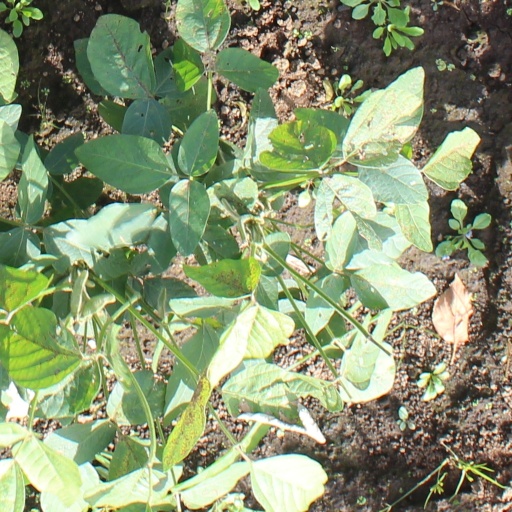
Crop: soybean